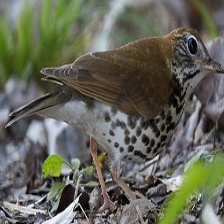
Species: WOOD THRUSH
Scientific name: HYLOCICHLA MUSTELINA